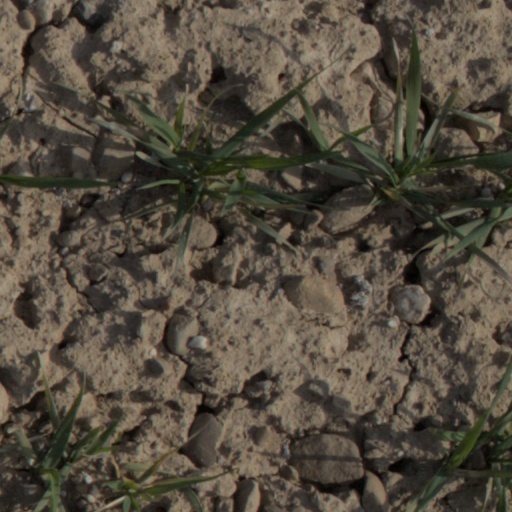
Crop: wheat